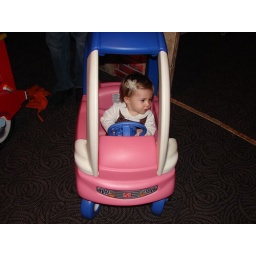
Girl riding in pink car in Taught Town Village